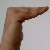
The image shows a hand gesture representing a space in Indian Sign Language.